Caiuajara

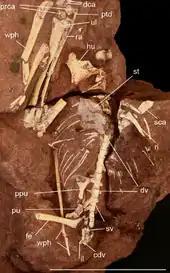
Partial articulated skeleton

The largest individuals of "Caiuajara" had an estimated wingspan of . The species had a large toothless head with, in adult individuals, an enormous shark fin-shaped crest on the snout.